Theology of Martin Luther

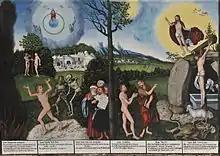
"Law and Grace" painting by Lucas Cranach

"This one and firm rock, which we call the doctrine of justification," insisted Luther, "is the chief article of the whole Christian doctrine, which comprehends the understanding of all godliness." Lutherans tend to follow Luther in this matter. For the Lutheran tradition, the doctrine of salvation by grace alone through faith alone in Christ alone is the material principle upon which all other teachings rest.